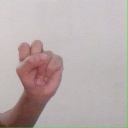
अक्षर: स